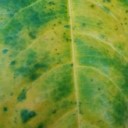
Label: Cerscospora